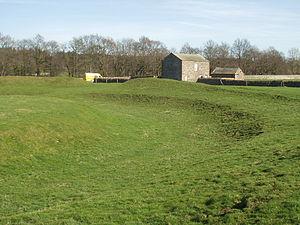
La Table ronde du roi Arthur est une henge du Néolithique située dans le village britannique d’Eamont Bridge, dans le comté anglais de Cumbria. Elle fait partie des propriétés de l’English Heritage.
Cette liste non exhaustive recense les principaux sites mégalithiques de Cumbria.